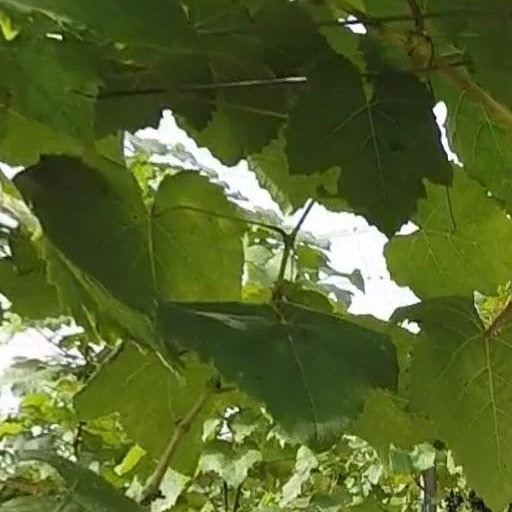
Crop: grape